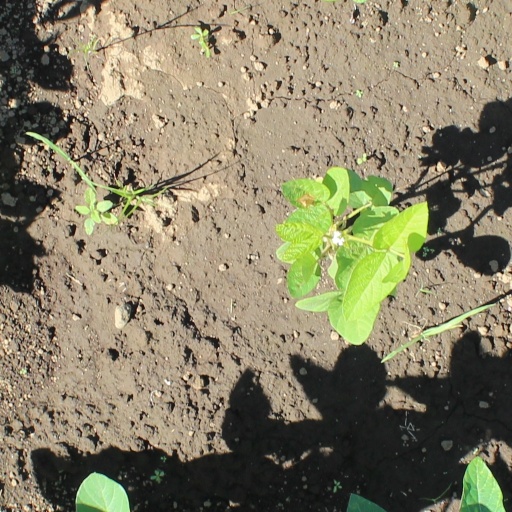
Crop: soybean